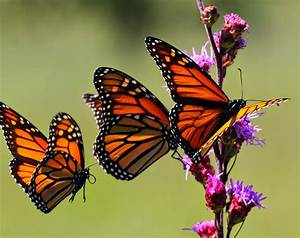
Label: farfalla